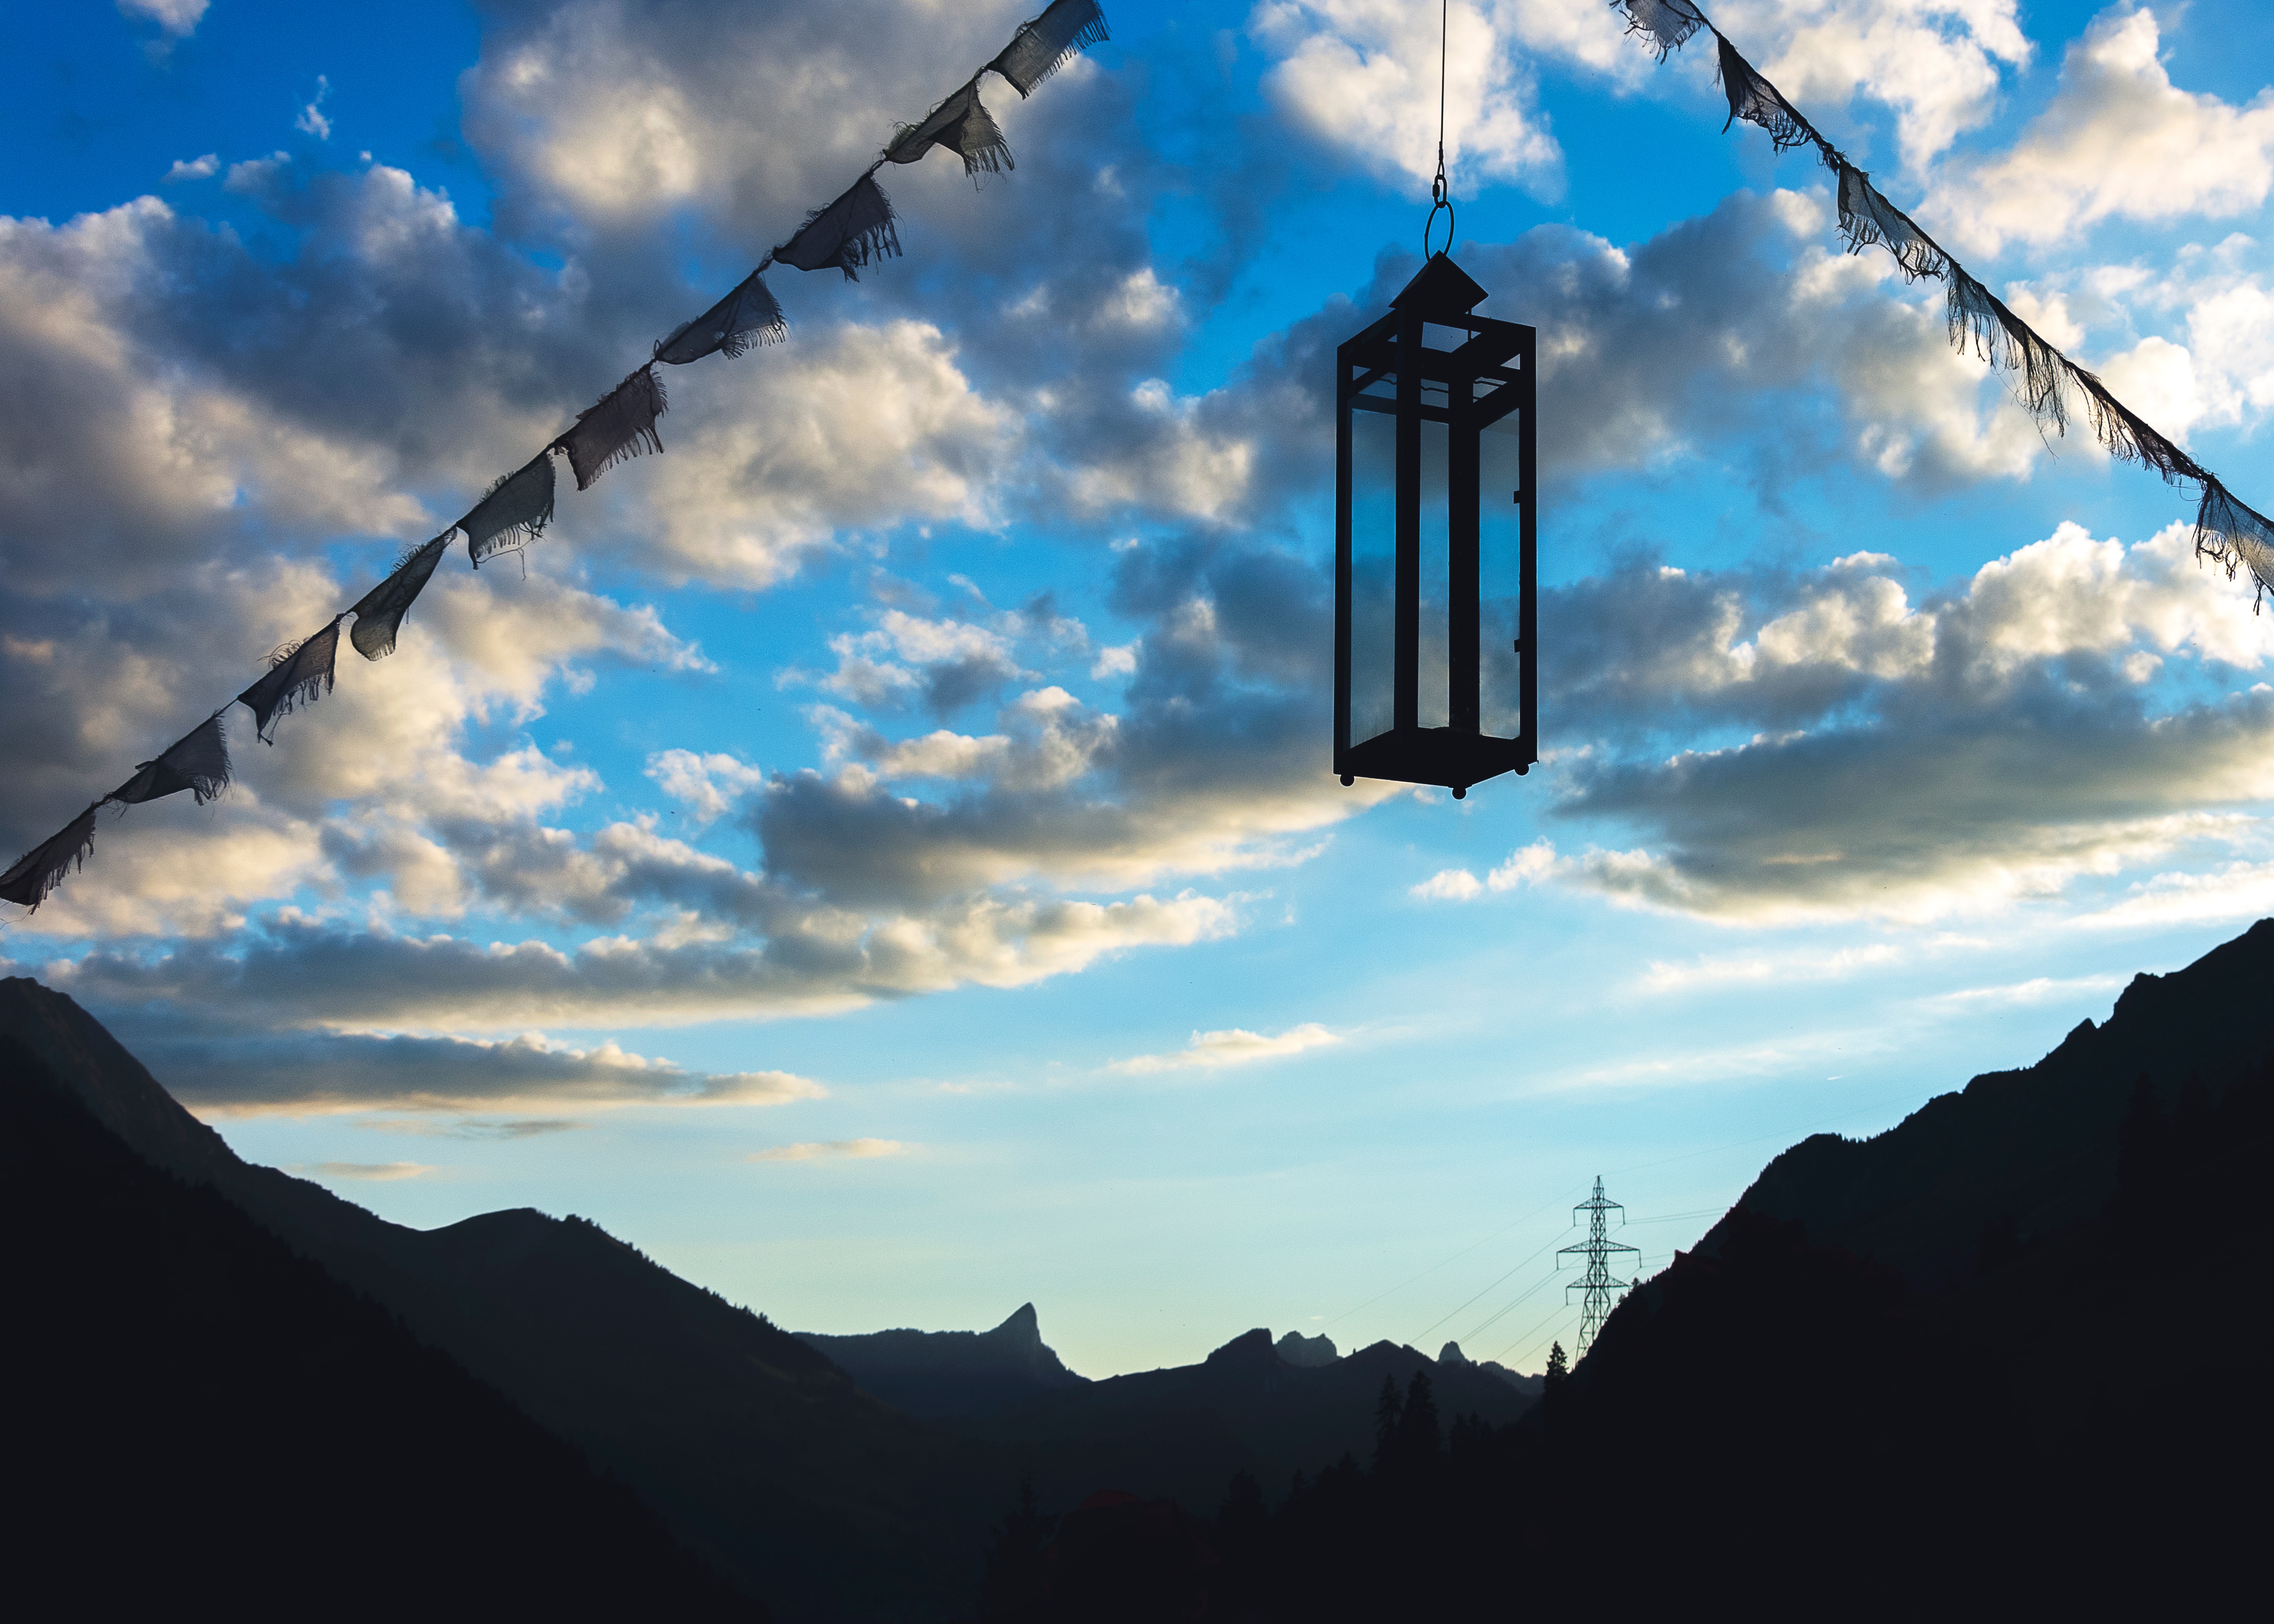
mountain, cloud, sky, sunlight, mountain range, dusk, tower, mountainous landforms